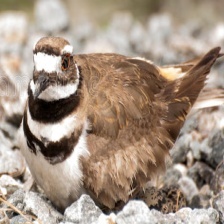
Species: KILLDEAR
Scientific name: CHARADRIUS VOCIFERUS